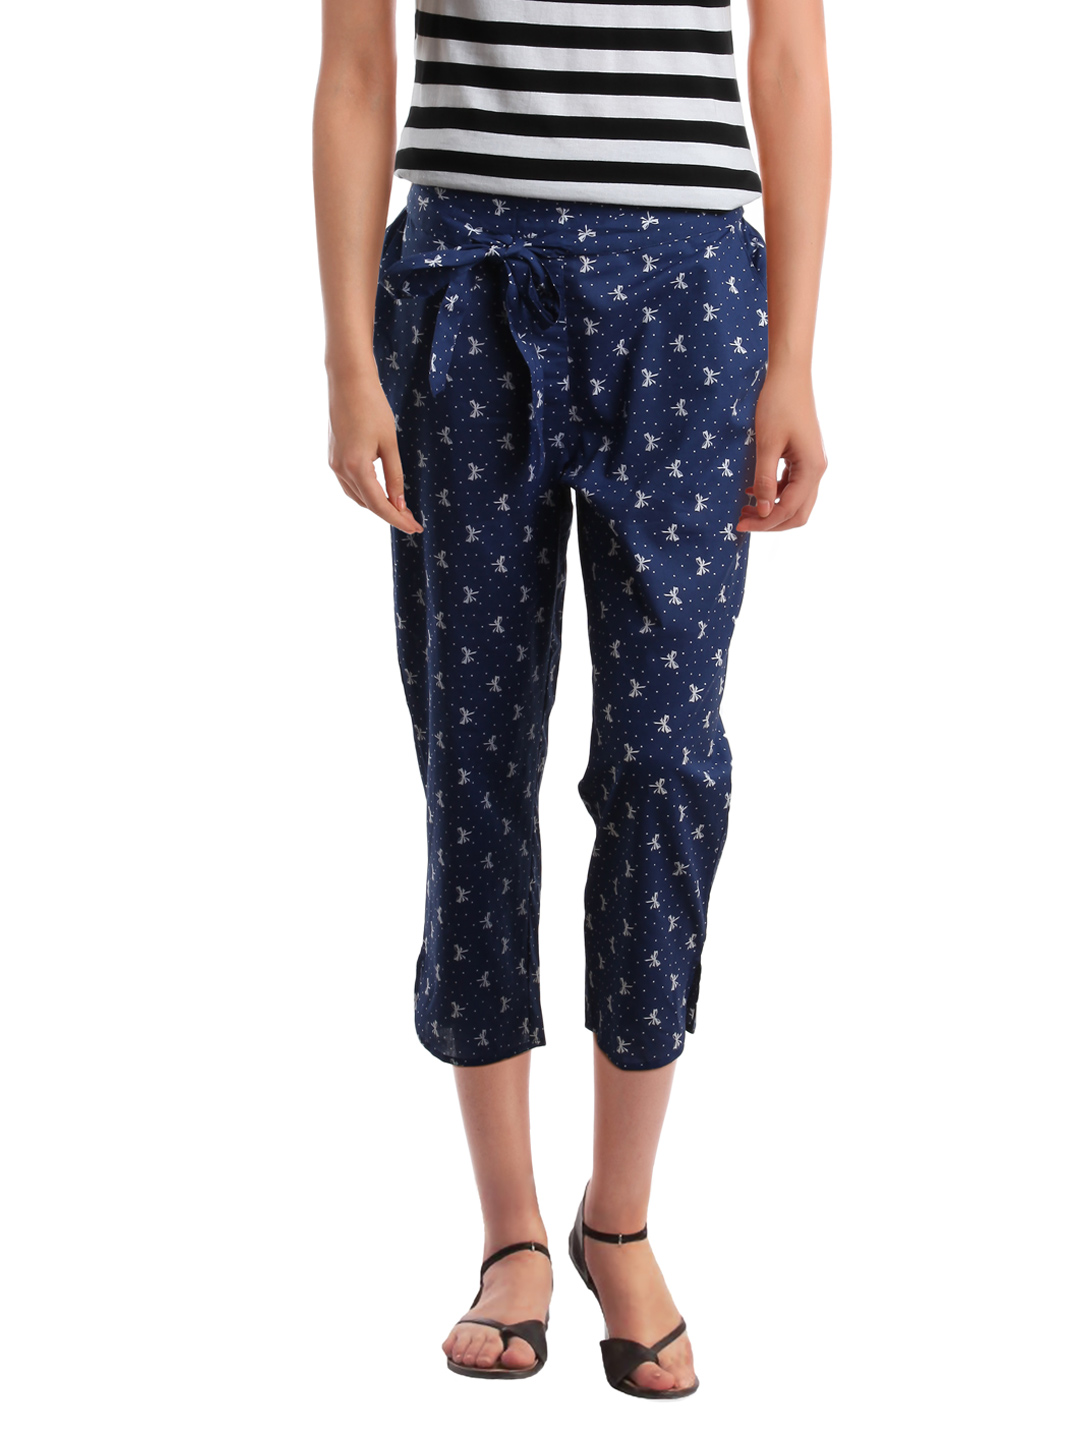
Femella Women Blue Lounge Pants
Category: Apparel / Loungewear and Nightwear / Lounge Pants
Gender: Women
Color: Blue
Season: Summer 2017
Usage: Casual